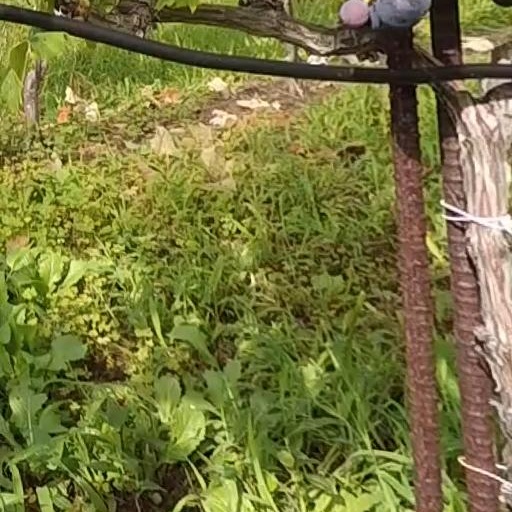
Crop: grape